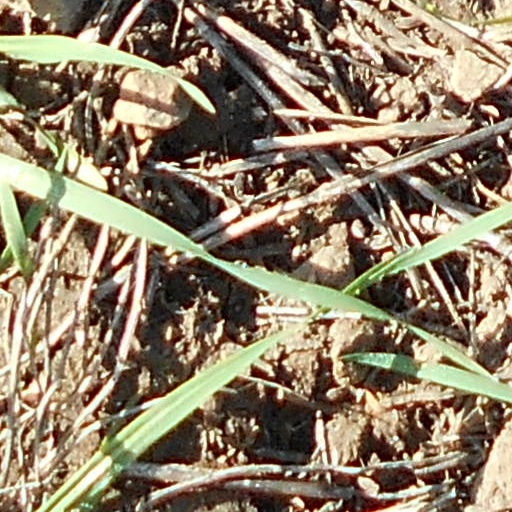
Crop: wheat